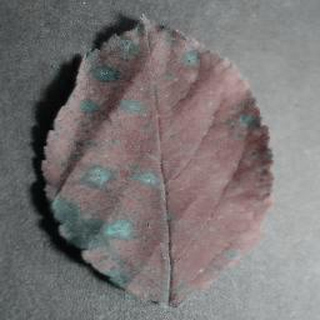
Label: apple_cedar_apple_rust